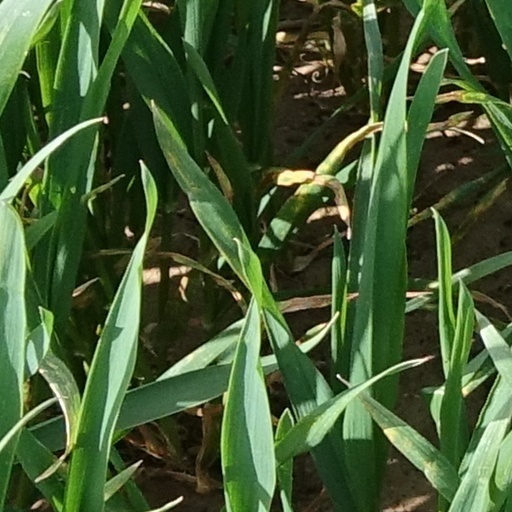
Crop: wheat